List of NK Maribor players

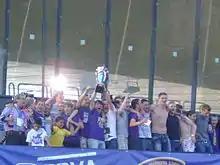
Maribor players celebrating the club's ninth league title in 2011.

Nogometni klub Maribor is an association football club from Maribor, Slovenia. The club was founded in 1960 and joined the Football Association of Yugoslavia the same year. It remained a member until Slovenia gained its independence in 1991, when the club joined the Football Association of Slovenia. Maribor are one of only three Slovenian teams who participated in the Yugoslav highest division, the Yugoslav First League, between the end of the Second World War in 1945 and the breakup of Yugoslavia in 1991. Apart from winning the Yugoslav second division once and the third division five times, they had no success during the Yugoslav period; the closest they came to winning a major trophy was in the 1967–68 season, when they reached the semi-finals of the Yugoslav Cup. Since 1991, Maribor have competed in the Slovenian PrvaLiga, the highest level of football in the country. They were one of the founding members and are one of only two clubs that never dropped out of the league since the inaugural 1991–92 season. Maribor are the most successful club in the country, having won 16 PrvaLiga titles, 9 Slovenian Cups and 4 Slovenian Supercups.